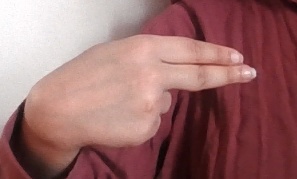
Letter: ain